Le Constitutionnel

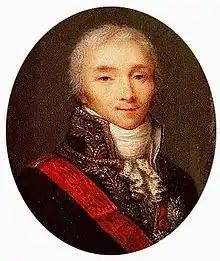
Joseph Fouché, the founder of "Le Constitutionnel"

Le Constitutionnel ("The Constitutional") was a French political and literary newspaper, founded in Paris during the Hundred Days by Joseph Fouché. Originally established in October 1815 as "The Independent", it took its current name during the Second Restoration. A voice for Liberals, Bonapartists, and critics of the church, it was suppressed five times, reappearing each time under a new name. Its primary contributors were Antoine Jay, Évariste Dumoulin, Adolphe Thiers, Louis François Auguste Cauchois-Lemaire, as well as Alexander Chevassut and his son-in-law Nicole Robinet de La Serve.